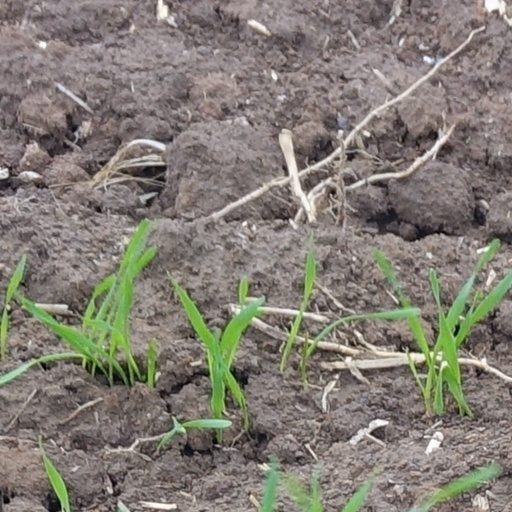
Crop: wheat